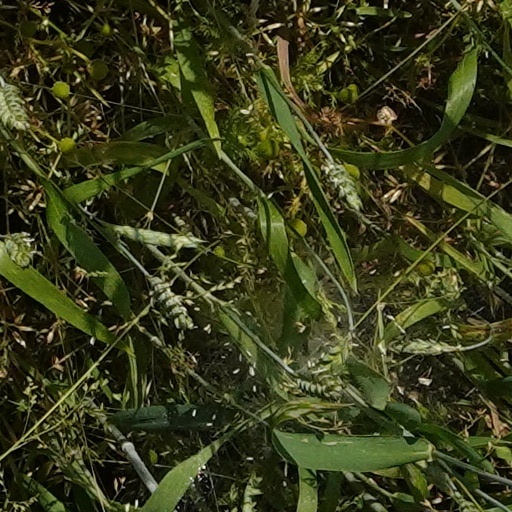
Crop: wheat